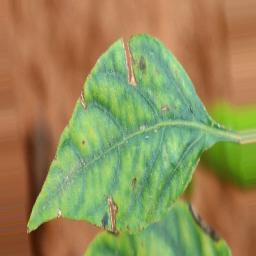
Label: nutritional